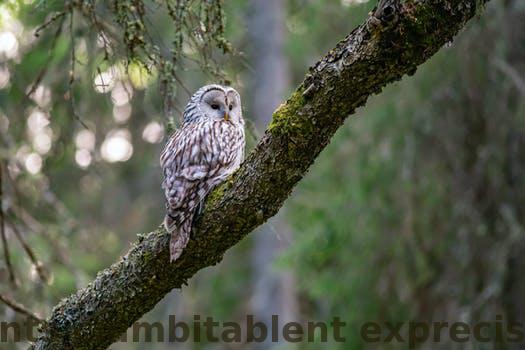
Label: Watermark